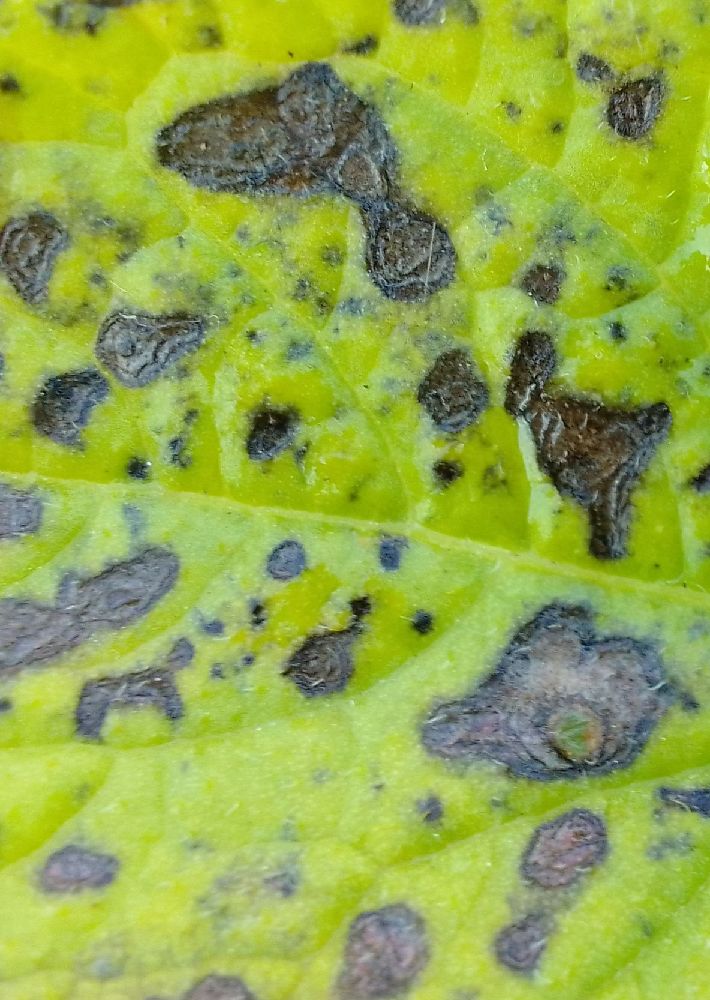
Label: Early blight